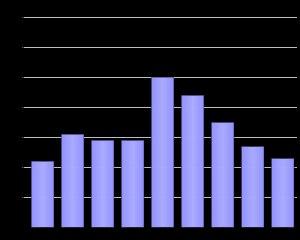
L'Isle-Verte est une municipalité canadienne située dans l'Est du Québec dans la municipalité régionale de comté de Rivière-du-Loup au Bas-Saint-Laurent. Elle a été constituée officiellement le 9 février 2000 par le regroupement de la municipalité de village de L'Isle-Verte et de la municipalité de Saint-Jean-Baptiste-de-l'Isle-Verte.